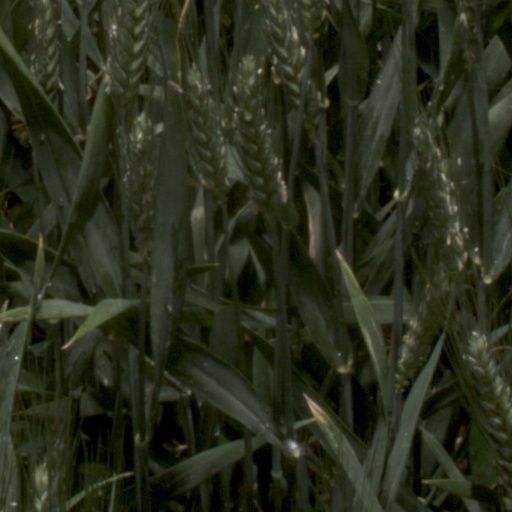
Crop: wheat